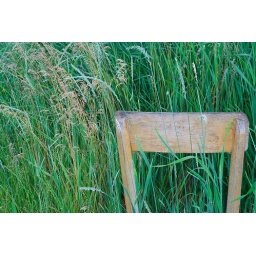
old yello chair in the grass